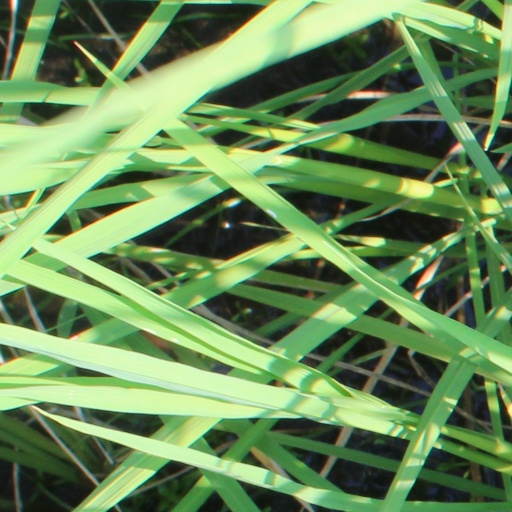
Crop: rice